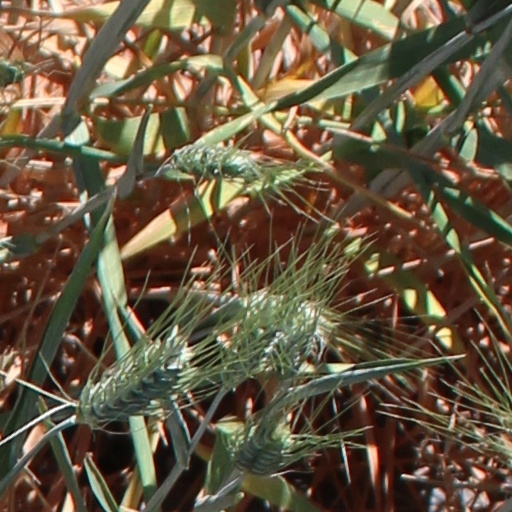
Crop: wheat